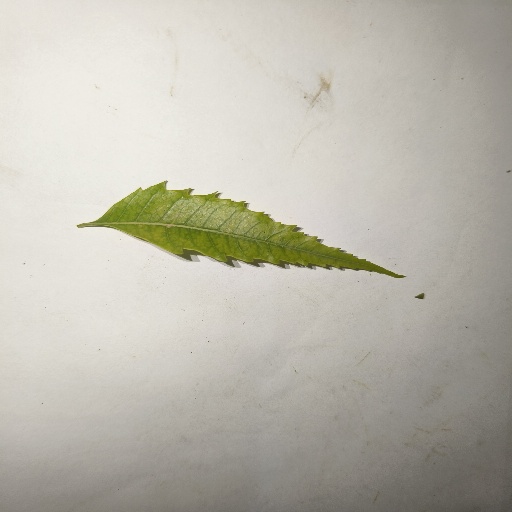
Species: Neem
Leaf condition: Yellow Leaf